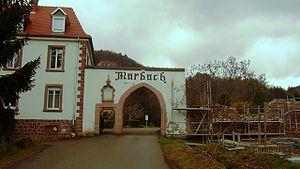
L'abbaye de Marbach est un ancien prieuré d'Alsace occupé depuis le XIIᵉ siècle par des chanoines réguliers de saint Augustin. Cette célèbre abbaye fut plus tard la maison mère de plusieurs autres établissements monastiques fondés dans le Haut-Rhin, en Allemagne et en Suisse. Elle se trouve sur un terrain élevé au-dessus des communes d'Obermorschwihr et de Vœgtlinshoffen et fut vendue en 1791 au cours de la Révolution française. Son nouveau propriétaire fit pratiquement démolir entièrement les bâtiments de l'abbaye entre 1791 et 1806. Les deux tours de l'église sont démolies à leur tour en 1830. Seuls quelques vestiges subsistent encore de nos jours dont le narthex et la ferme.